Republican repression in Madrid (1936–1939)

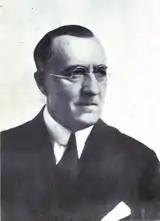
Ramiro Maeztu

In December 1936 it was made public that all policing formations - Guardia de Asalto, GNR, CIV, MVR, IGM – would merge in a new service, Cuerpo de Seguridad (CS). Of its two branches, Grupo Uniformado and Grupo Civil, the latter included Sección de Investigaciones Especiales; this plain clothes investigation service became the backbone of policing structures managed by the Ministry of Interior. However, the same minister in June 1937 carved out from DGS a unit named (DEDIDE), basically a counter-intelligence agency, which also in Madrid ran its own network of operatives and premises. Two months later, in August 1937, the Ministry of War declared setting up a new organization, supposed to gather all espionage, counter-espionage and information activities: Servicio de Investigación Militar (SIM). From that moment onwards SIM became the key state instrument in fighting presumed conspiracy. In March 1938 it incorporated the dissolved DEDIDE. The army intelligence units like Section Two of the General Staff, later known as Servicio de Información del Estado Mayor (SIEM), continued to operate independently, yet except late 1936/early 1937, when military counter-espionage Special Services remained fairly active, they did not contribute to public order system in Madrid.